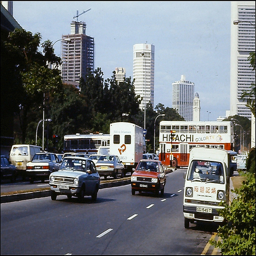
Cars, trucks, and buses driving down an Asian street
a bunch of cars drive in different directions on two sides of a street in a city
Several cars and buses driving on a road.
Cars and buses travel along a busy Asian highway
some cars buses trucks and buildings and trees